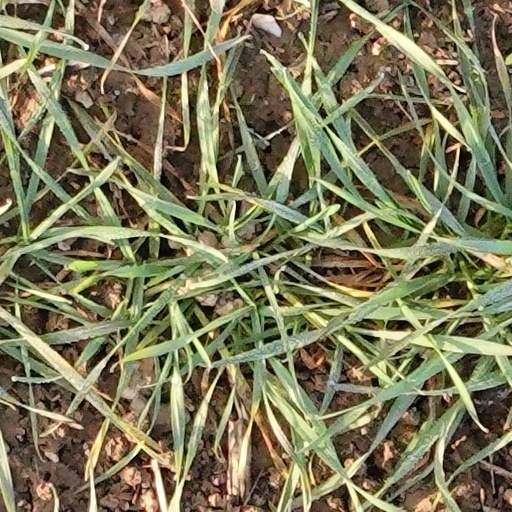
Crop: wheat